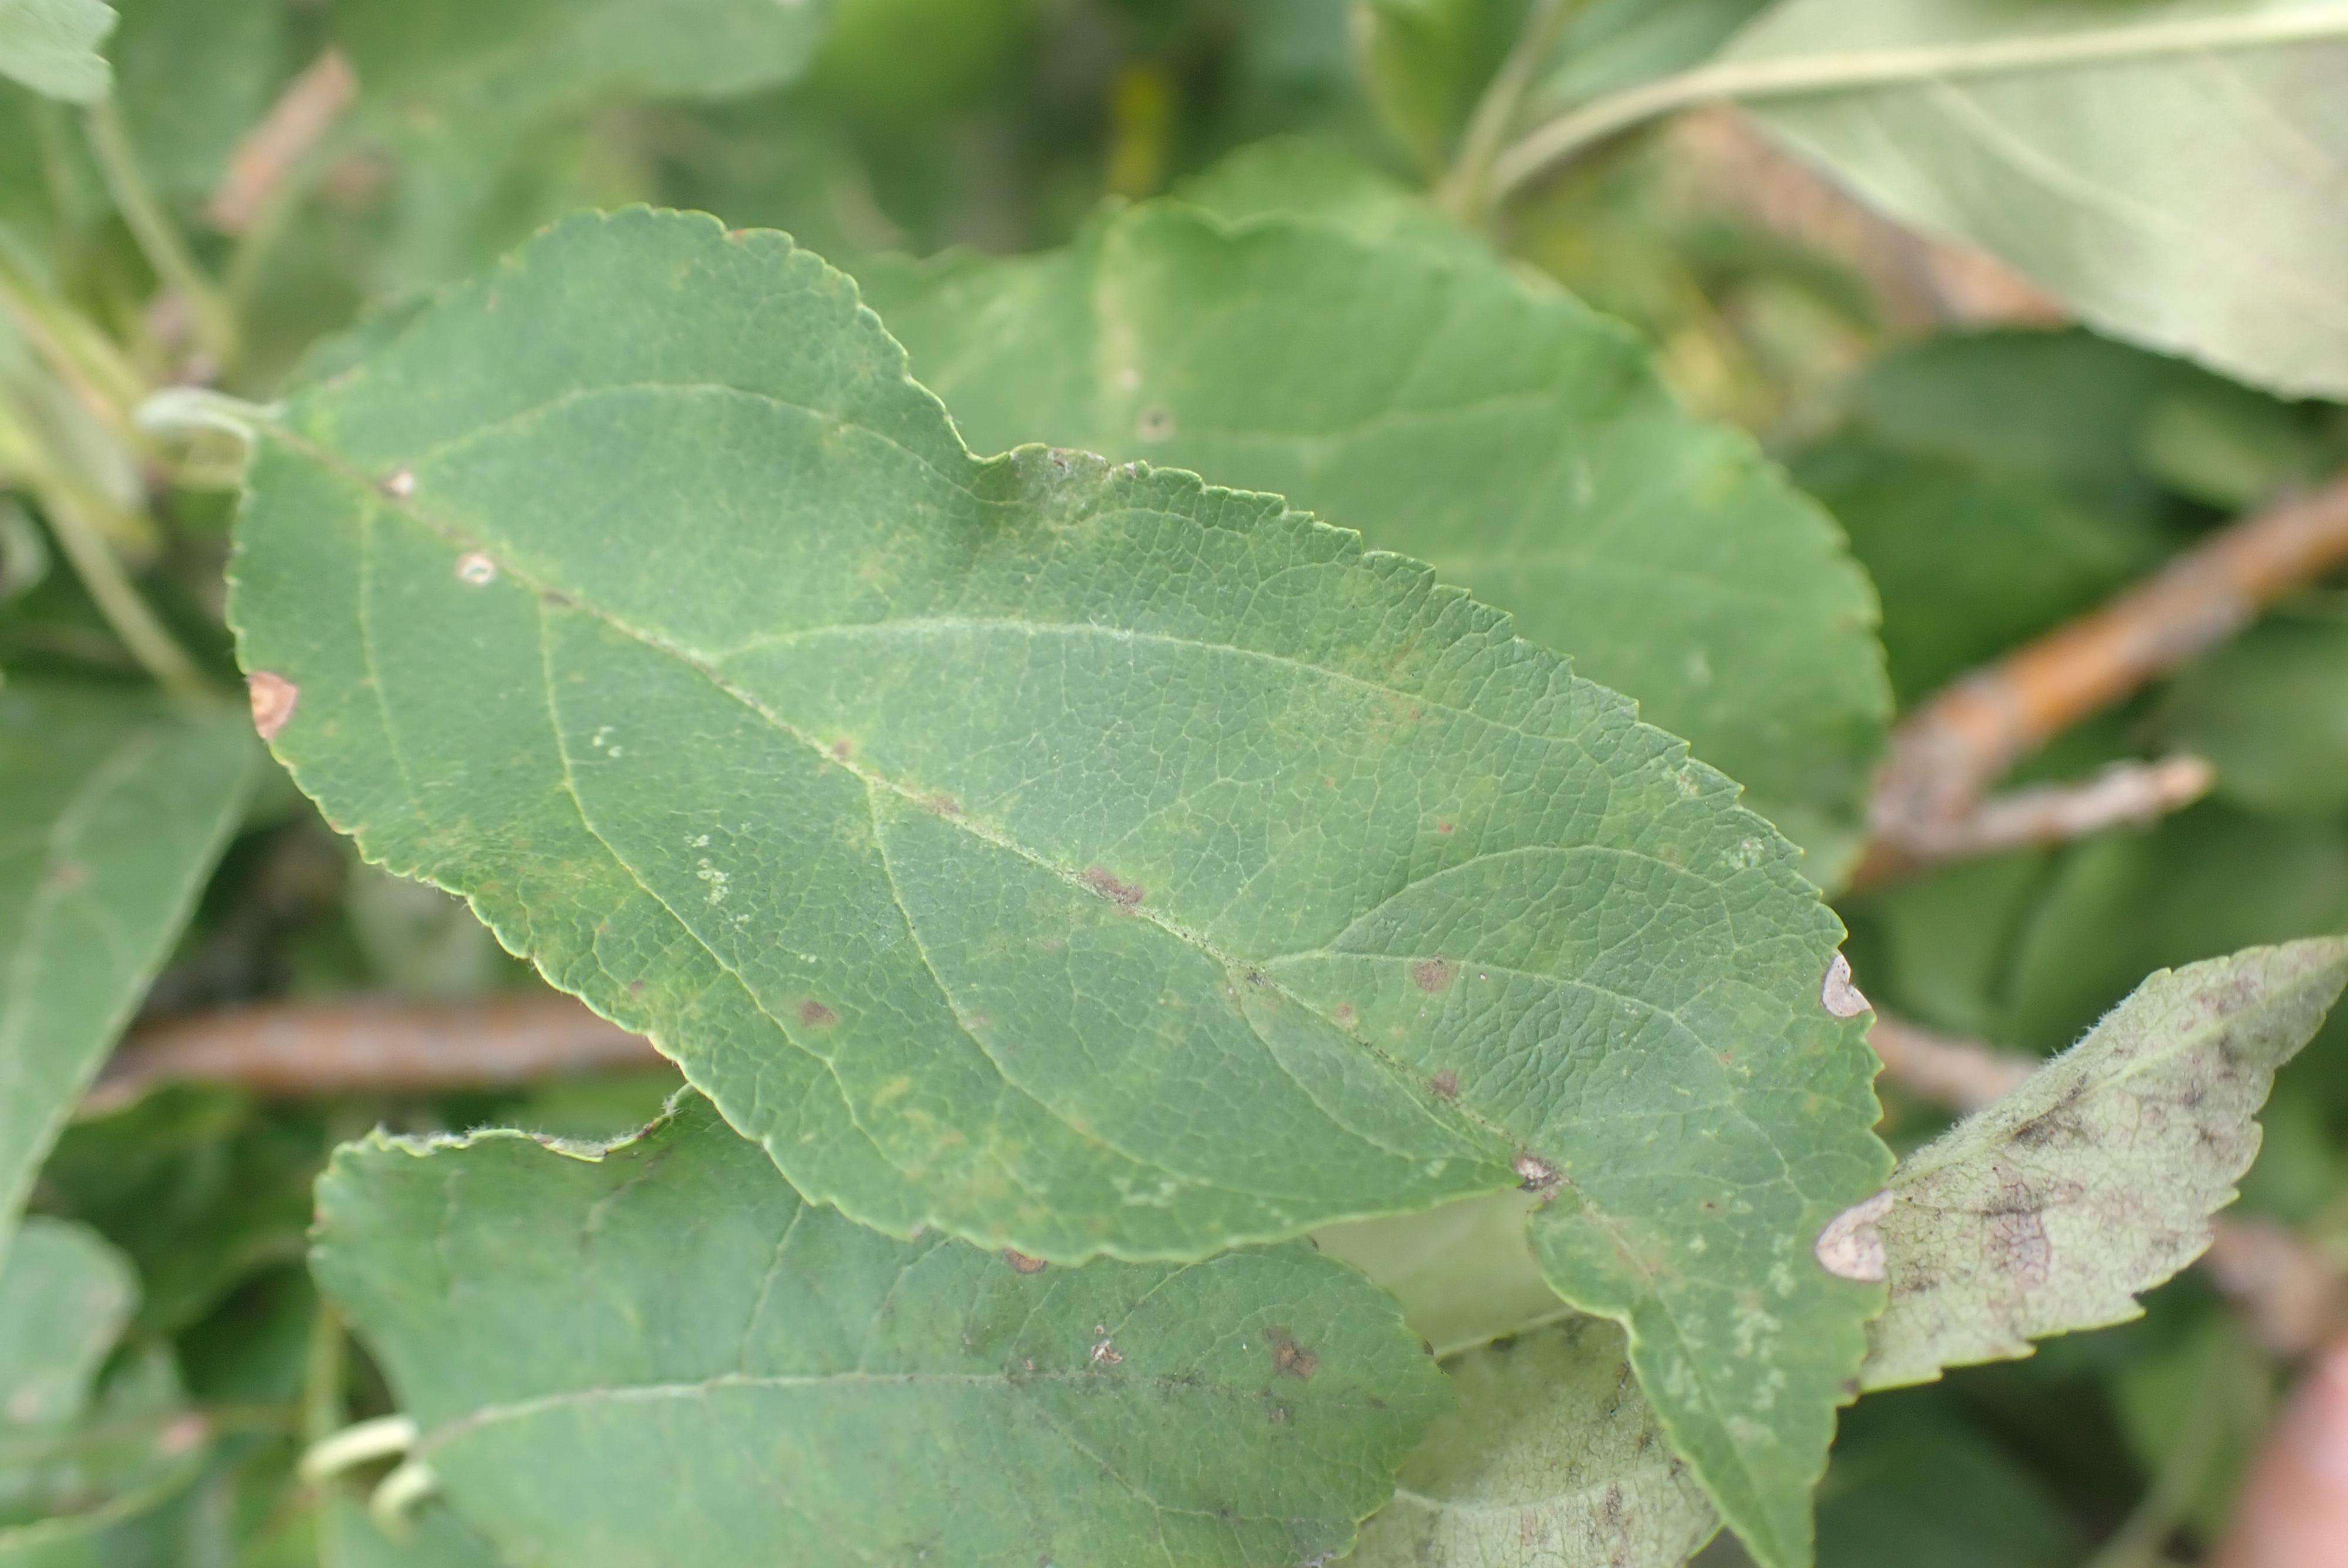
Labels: scab, frog_eye_leaf_spot, complex